Futurama season 1

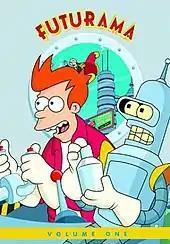
The original 2002 "Volume One" DVD cover.

Matt Groening initially conceived of "Futurama" in the mid-1990s. In 1996, he enlisted David X. Cohen, then a "Simpsons" writer and producer, to assist in developing the series; the two then spent time researching science fiction books, television shows, and films of the past. By the time they pitched the series to Fox in April 1998, Groening and Cohen had composed many characters and story lines. During that first meeting, Fox ordered thirteen episodes. Shortly after, however, Groening and Fox executives argued over whether the network would have any creative input into the show. With "The Simpsons" the network has no input. Groening explains, "When they tried to give me notes on "Futurama", I just said: 'No, we're going to do this just the way we did "Simpsons".' And they said, 'Well, we don't do business that way anymore.' And I said, 'Oh, well, that's the only way I do business.'" After negotiations, he received the same independence with "Futurama". The name "Futurama" comes from a pavilion at the 1939 New York World's Fair. Designed by Norman Bel Geddes, the Futurama pavilion depicted how he imagined the world would look in 1959.